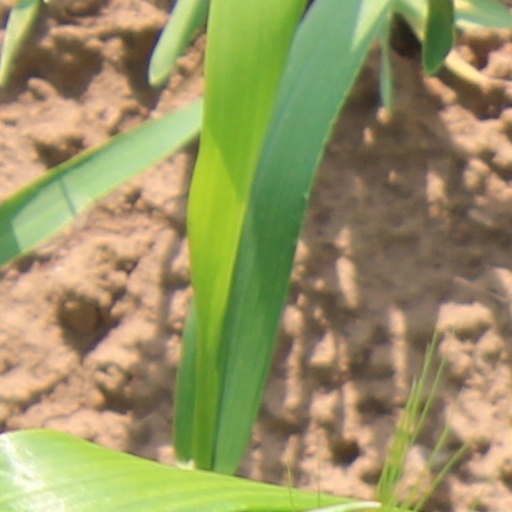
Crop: wheat